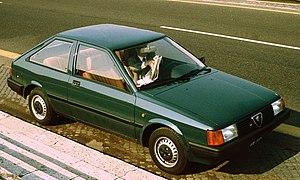
L'Arna est une berline du segment C, construite par Alfa Romeo en collaboration avec Nissan et produite de 1983 à 1987.